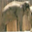
Label: elephant